Darkest Dungeon

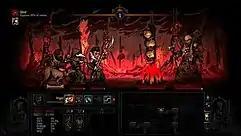
In-game screenshot of a battle scene with the new DLC encounter boss The Fanatic

The downloadable content (DLC) package "The Crimson Court" was released on June 19, 2017, for PC and August 22, 2017, for PlayStation 4, introducing a Courtyard environment, a new playable class, a faction with new enemies, five new boss encounters, as well as new trinkets and Hamlet upgrade buildings. Also of note is that a hero can be turned into a vampire via the Crimson Curse, a new status effect introduced in the DLC.